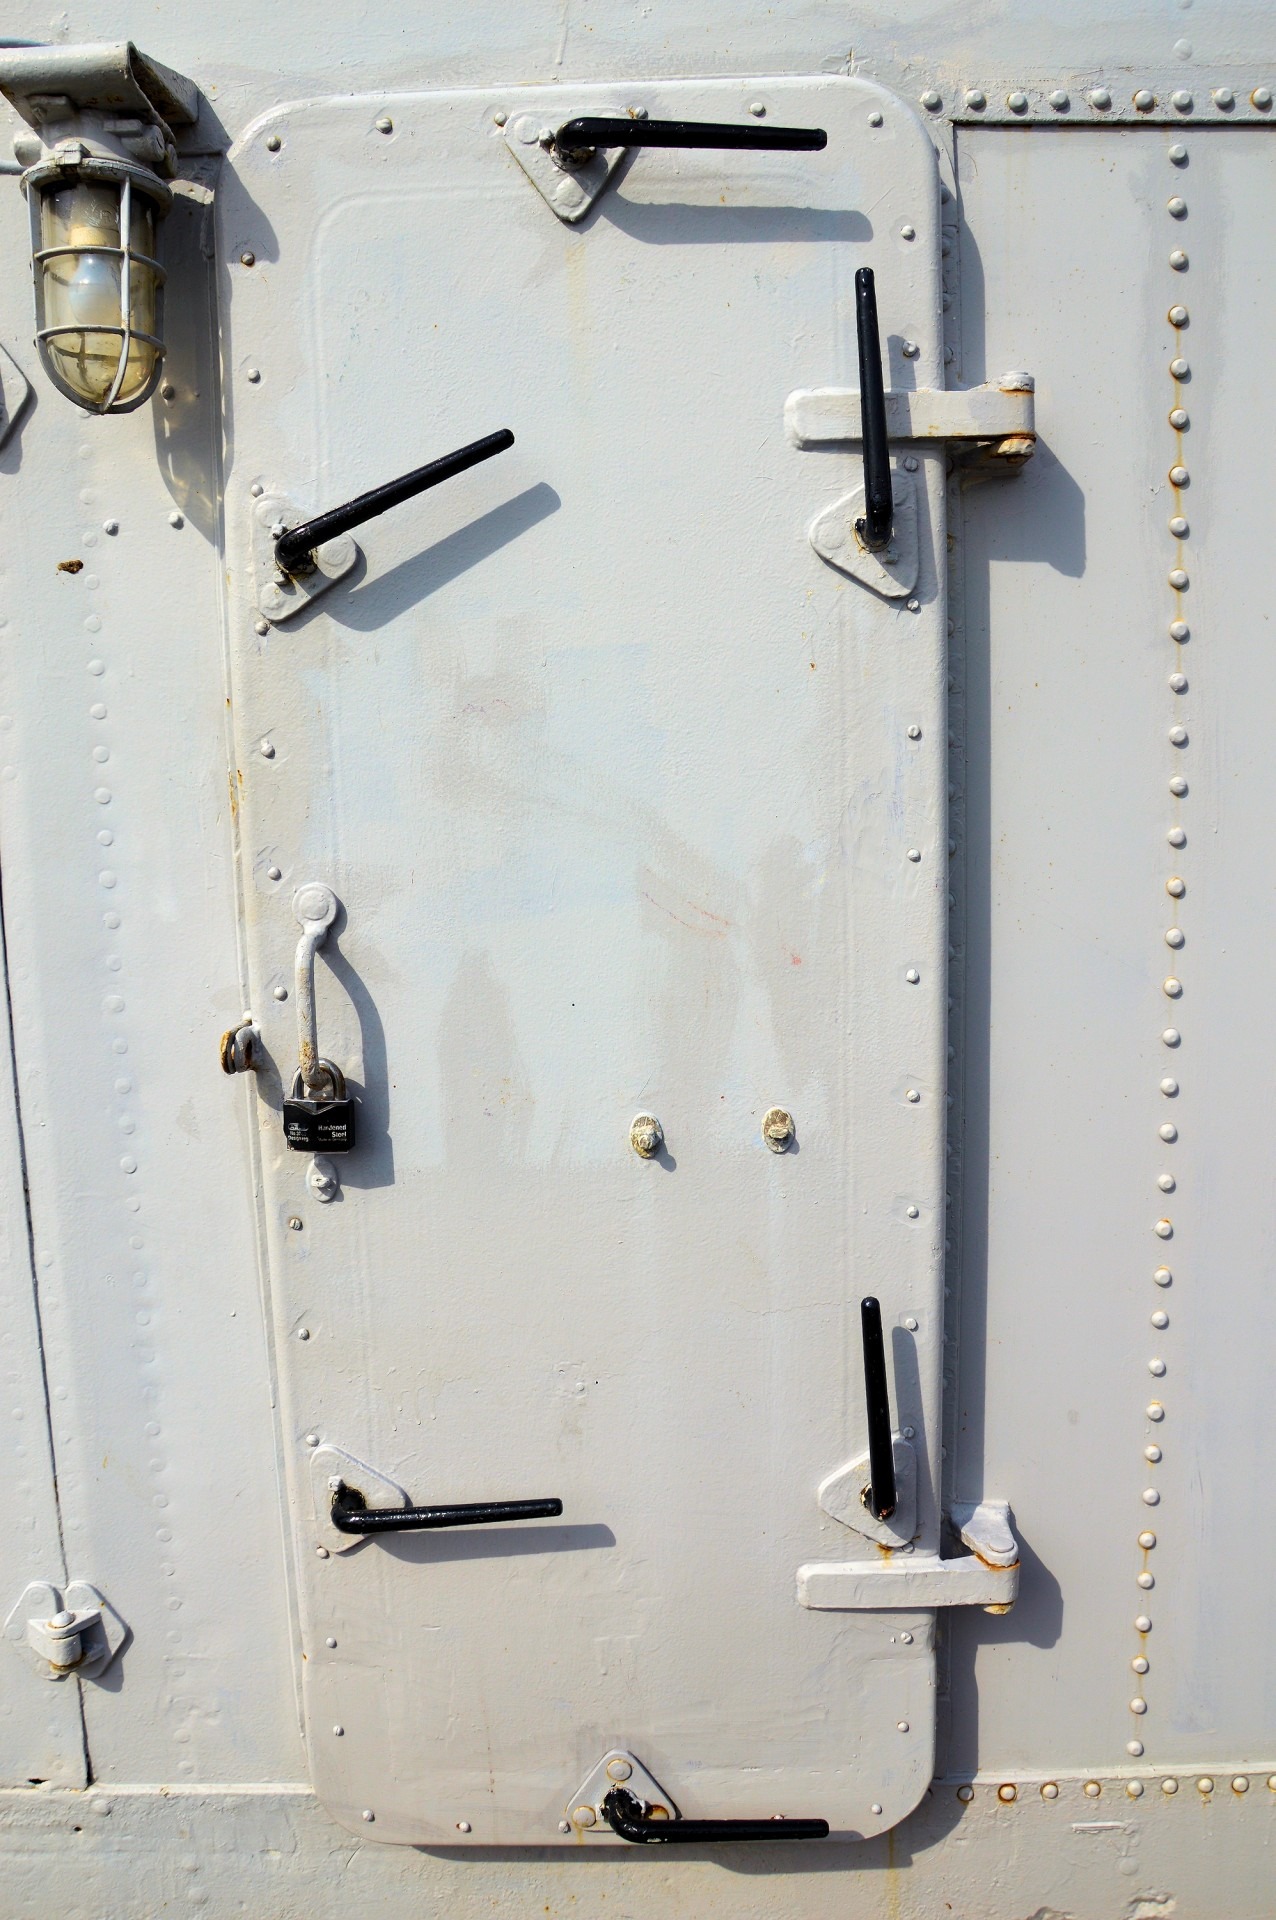
ship, rustic, steel, vessel, metal, shelf, furniture, door, marine, hatch, shipping, naval, plumbing fixture